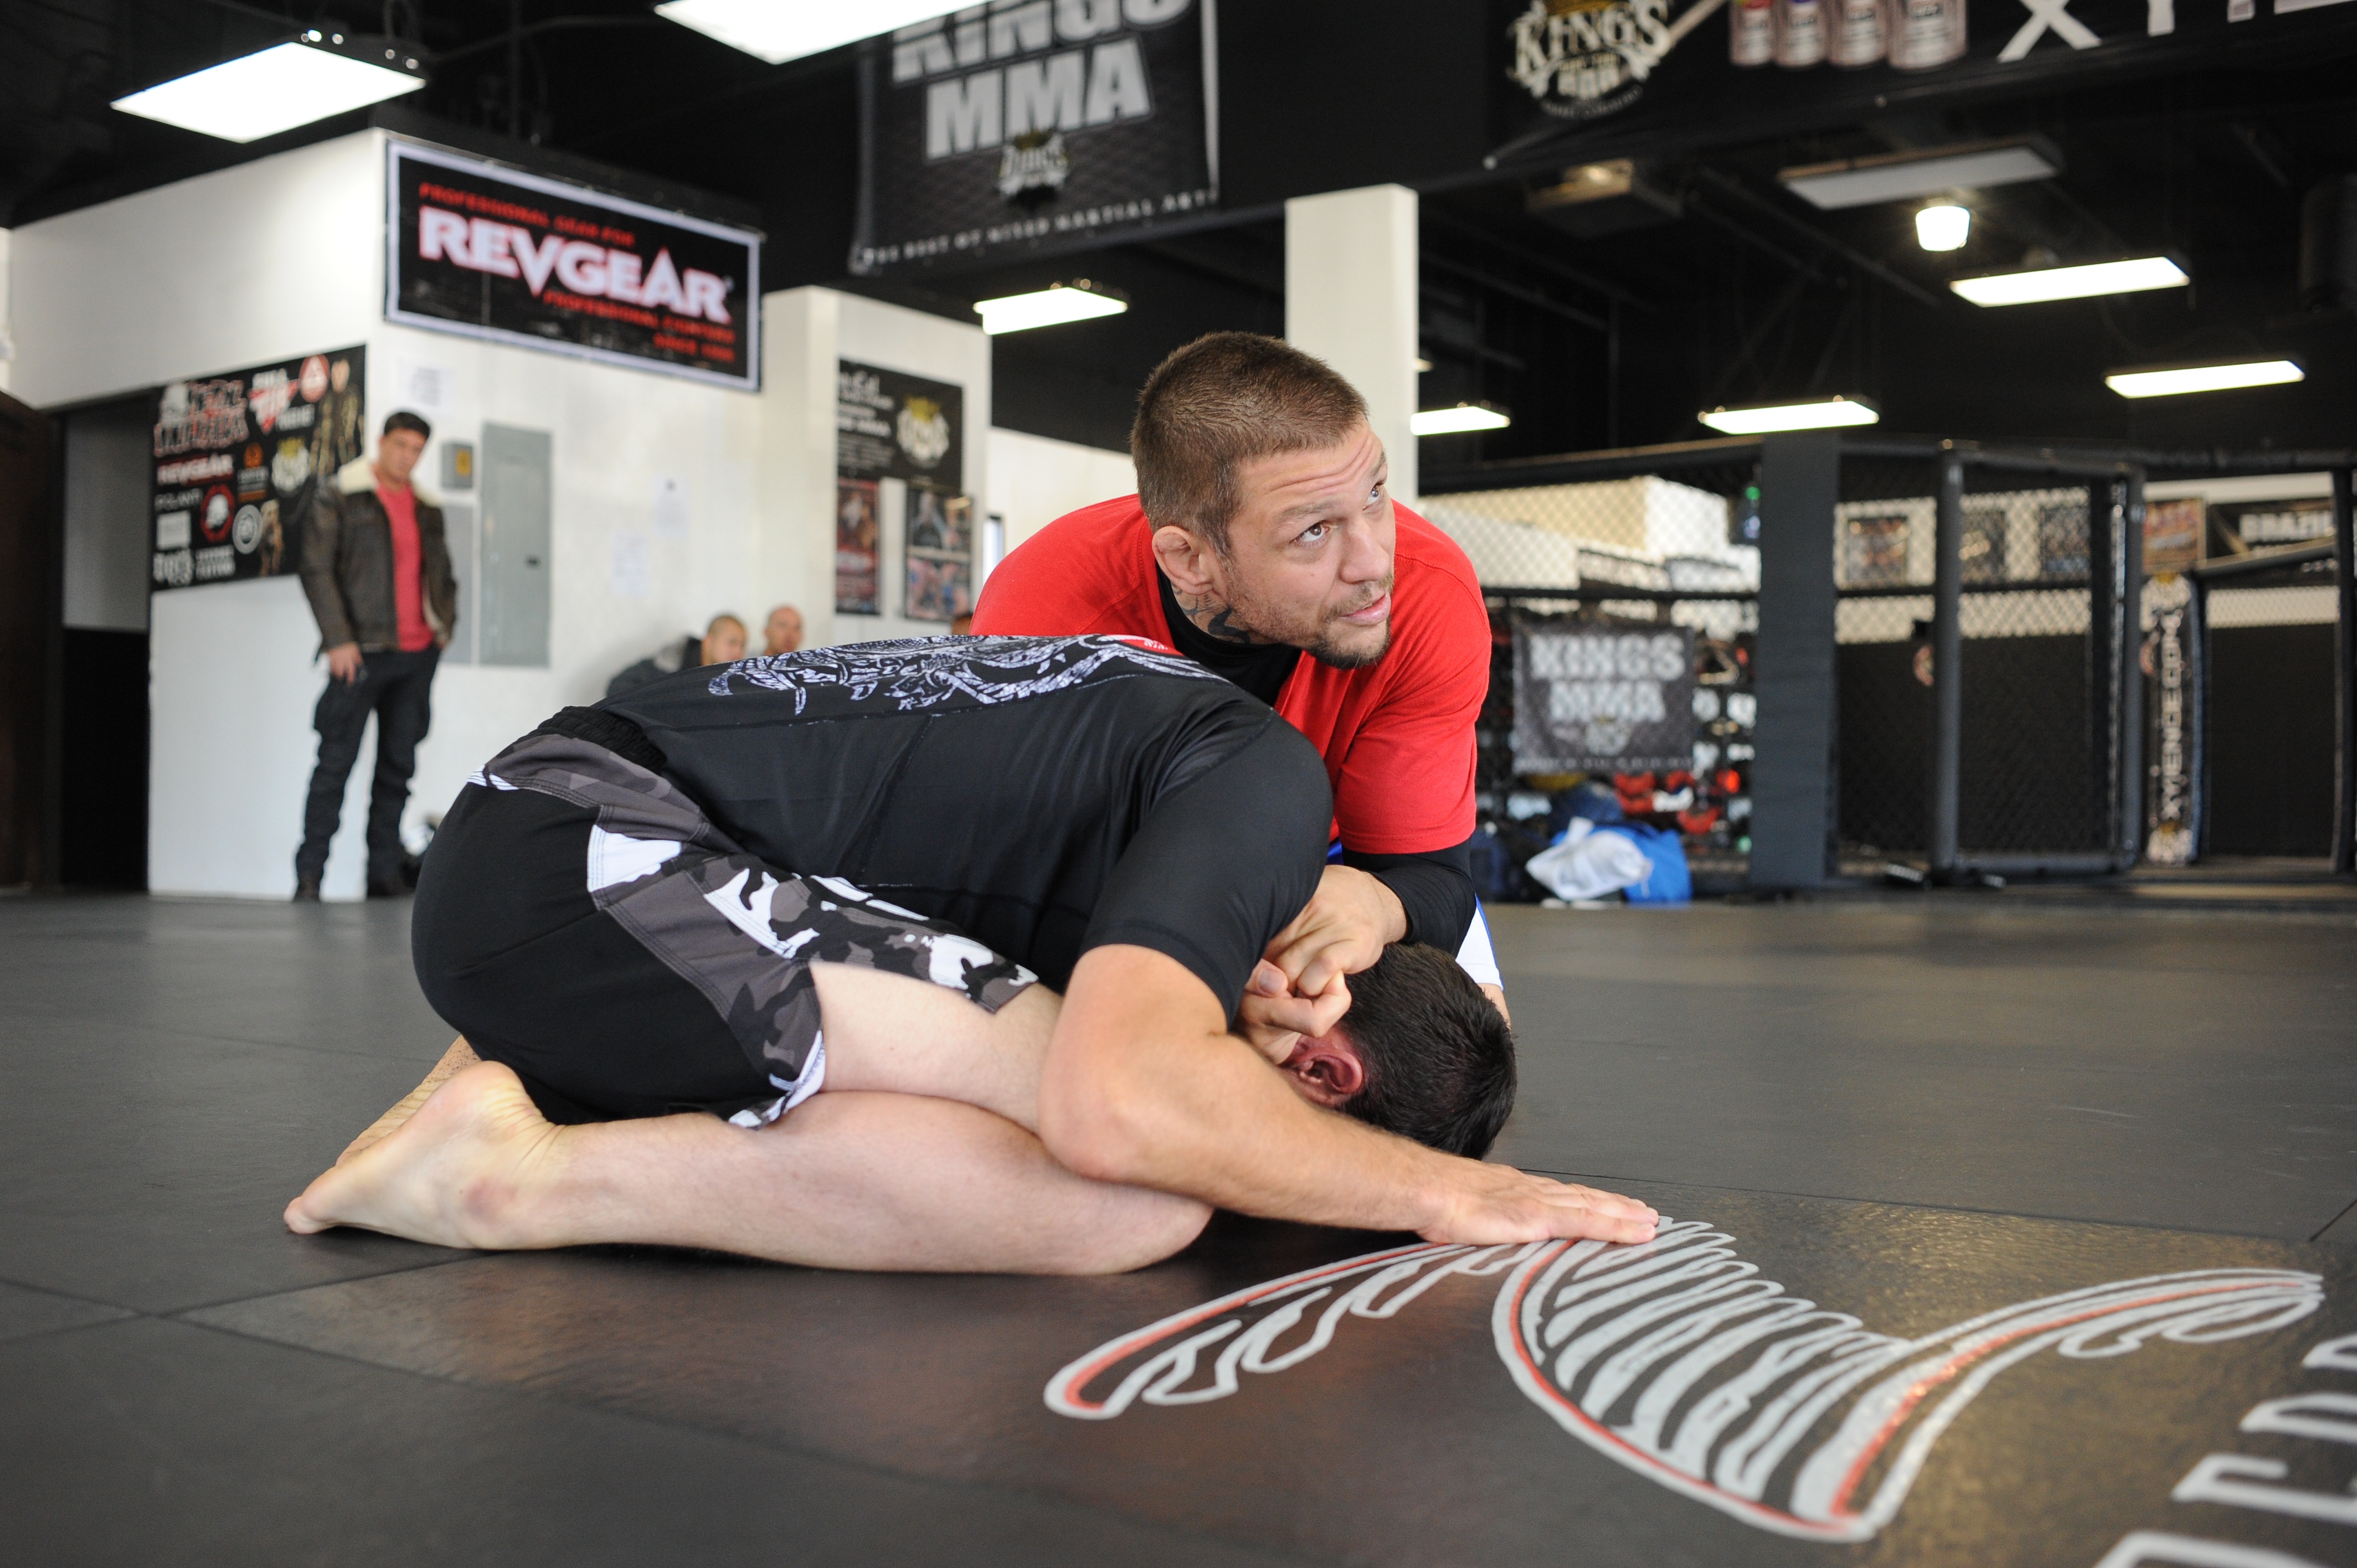
sport, fitness, fight, sports, athlete, champion, martial, combat, mma, kickboxing, muay thai, martial arts, bjj, jiujitsu, grappling, jujitsu, gracia barra, physical fitness, hapkido, brazilian jiu jitsu